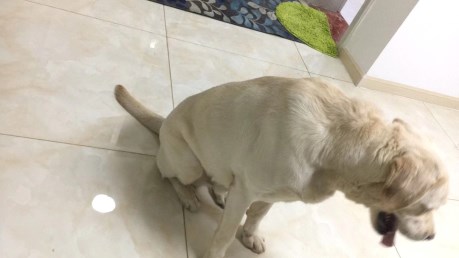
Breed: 3580-n000122-Labrador_retriever